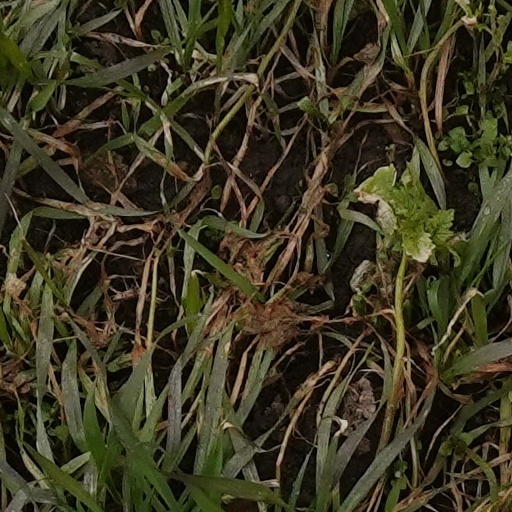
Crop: wheat